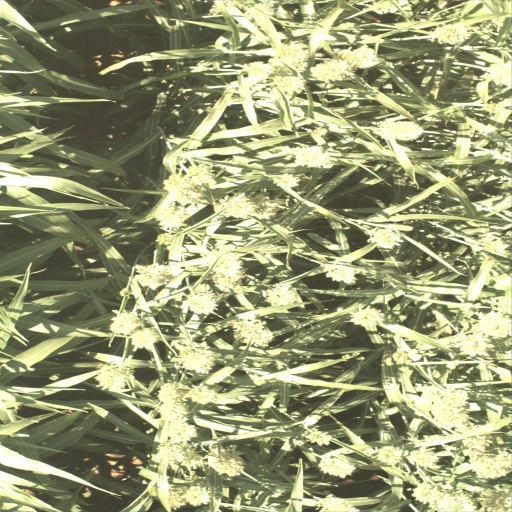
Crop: sorghum